Ponte Amerigo Vespucci

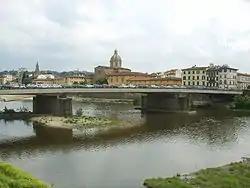

Ponte Amerigo Vespucci is a bridge over the Arno River in Florence, Italy and named after Florence-born explorer Amerigo Vespucci. It joins the Lungarno Amerigo Vespucci to the Lungarno Soderini. To the east is the Ponte alla Carraia.